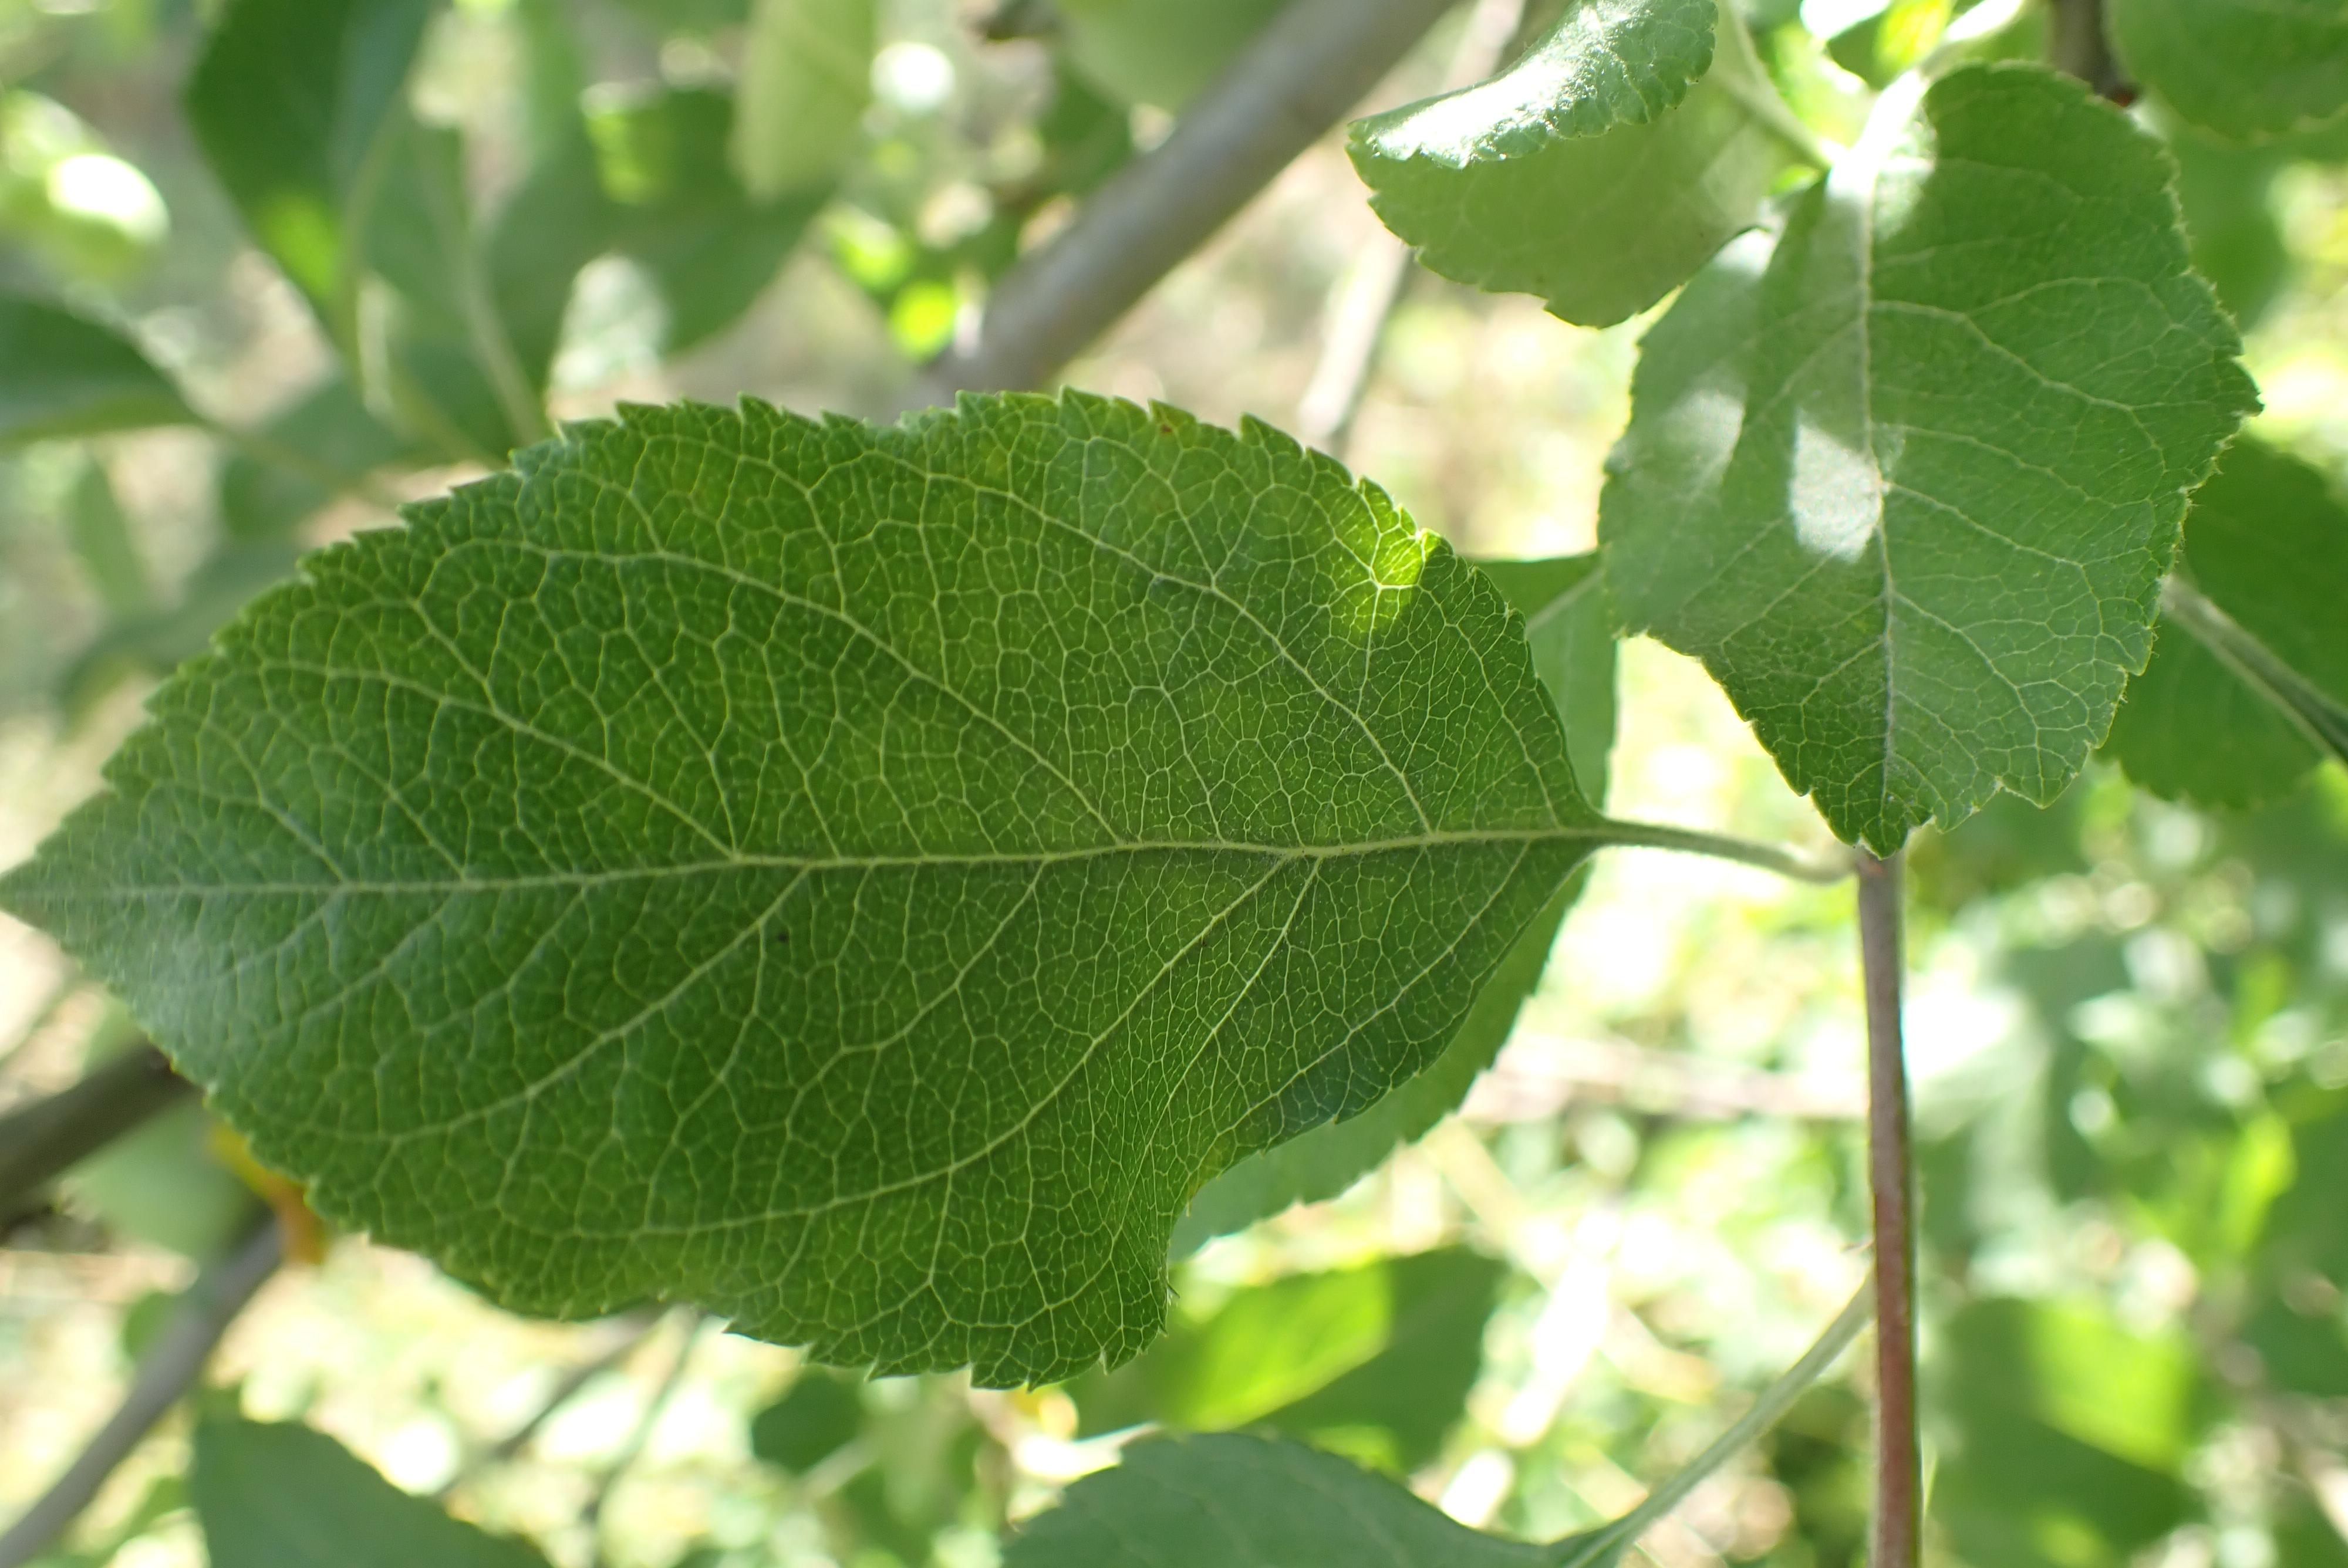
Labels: healthy